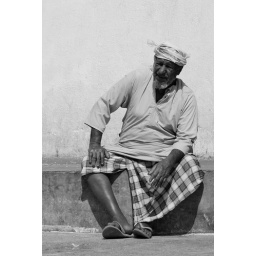
An old fisherman baking in the morning sun....the fish market may be closing down